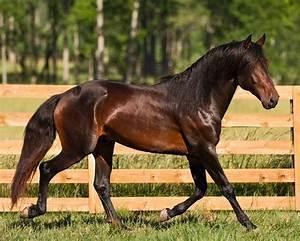
horse